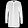
Label: Coat